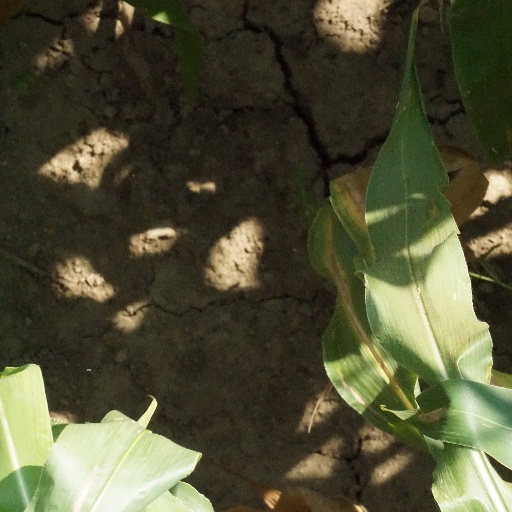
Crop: maize; corn